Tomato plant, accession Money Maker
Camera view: vertical (180 deg); turntable rotation: 300 degrees
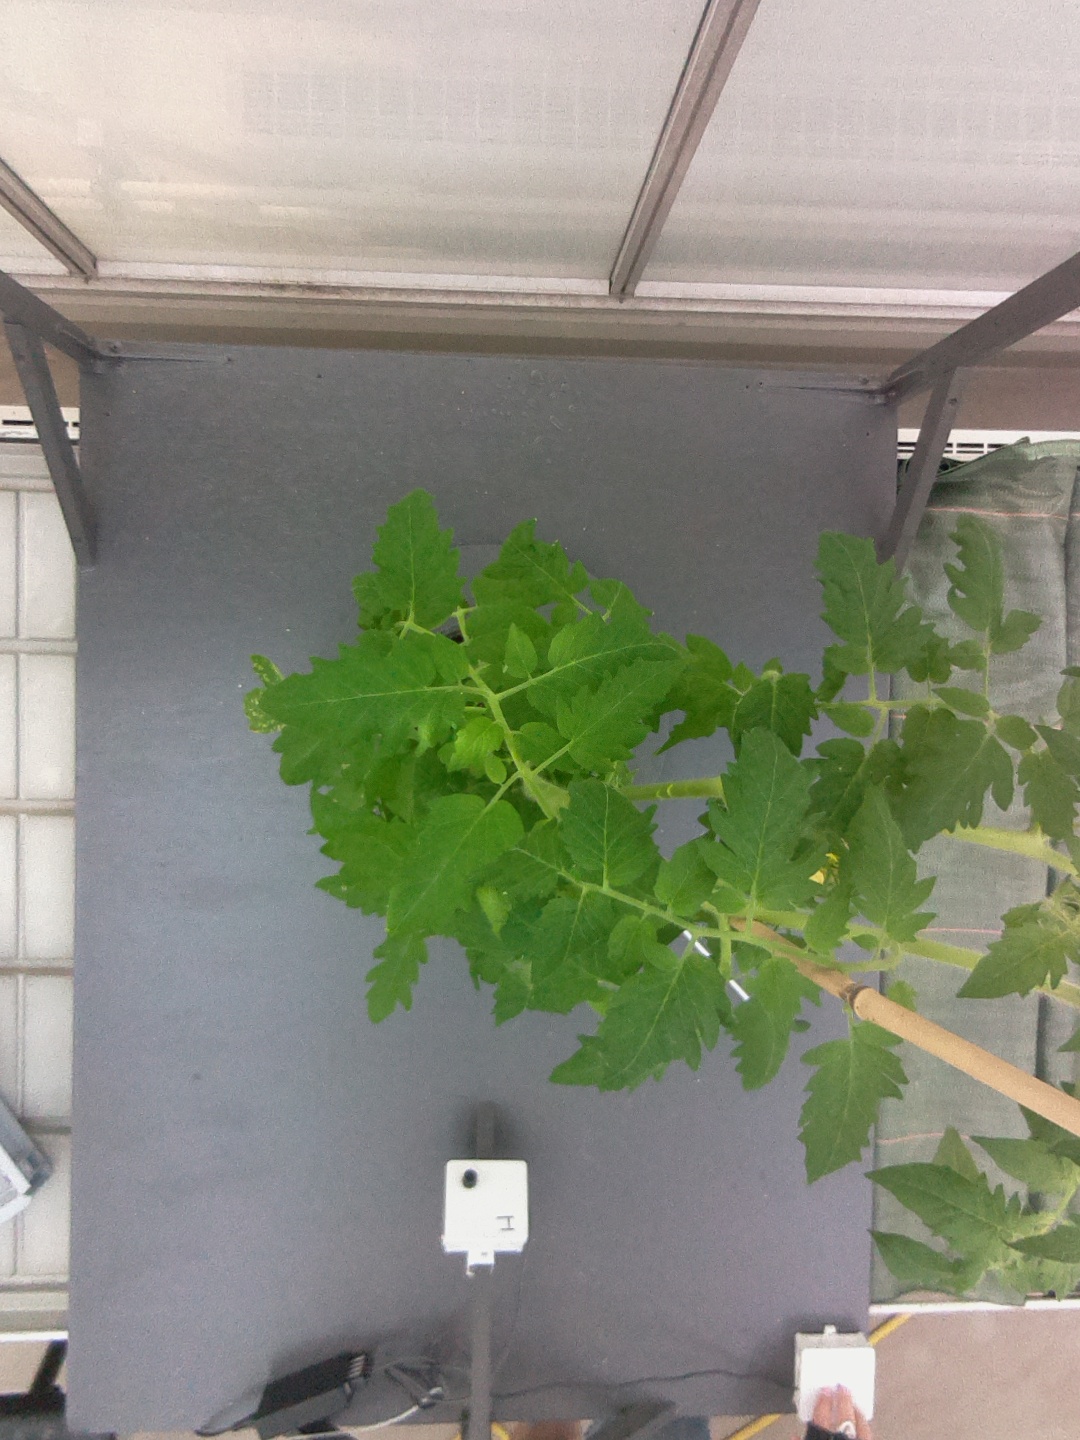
BBCH growth stage 65: Full flowering, 50%-60% of flowers open, first petals falling